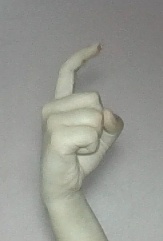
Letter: ra